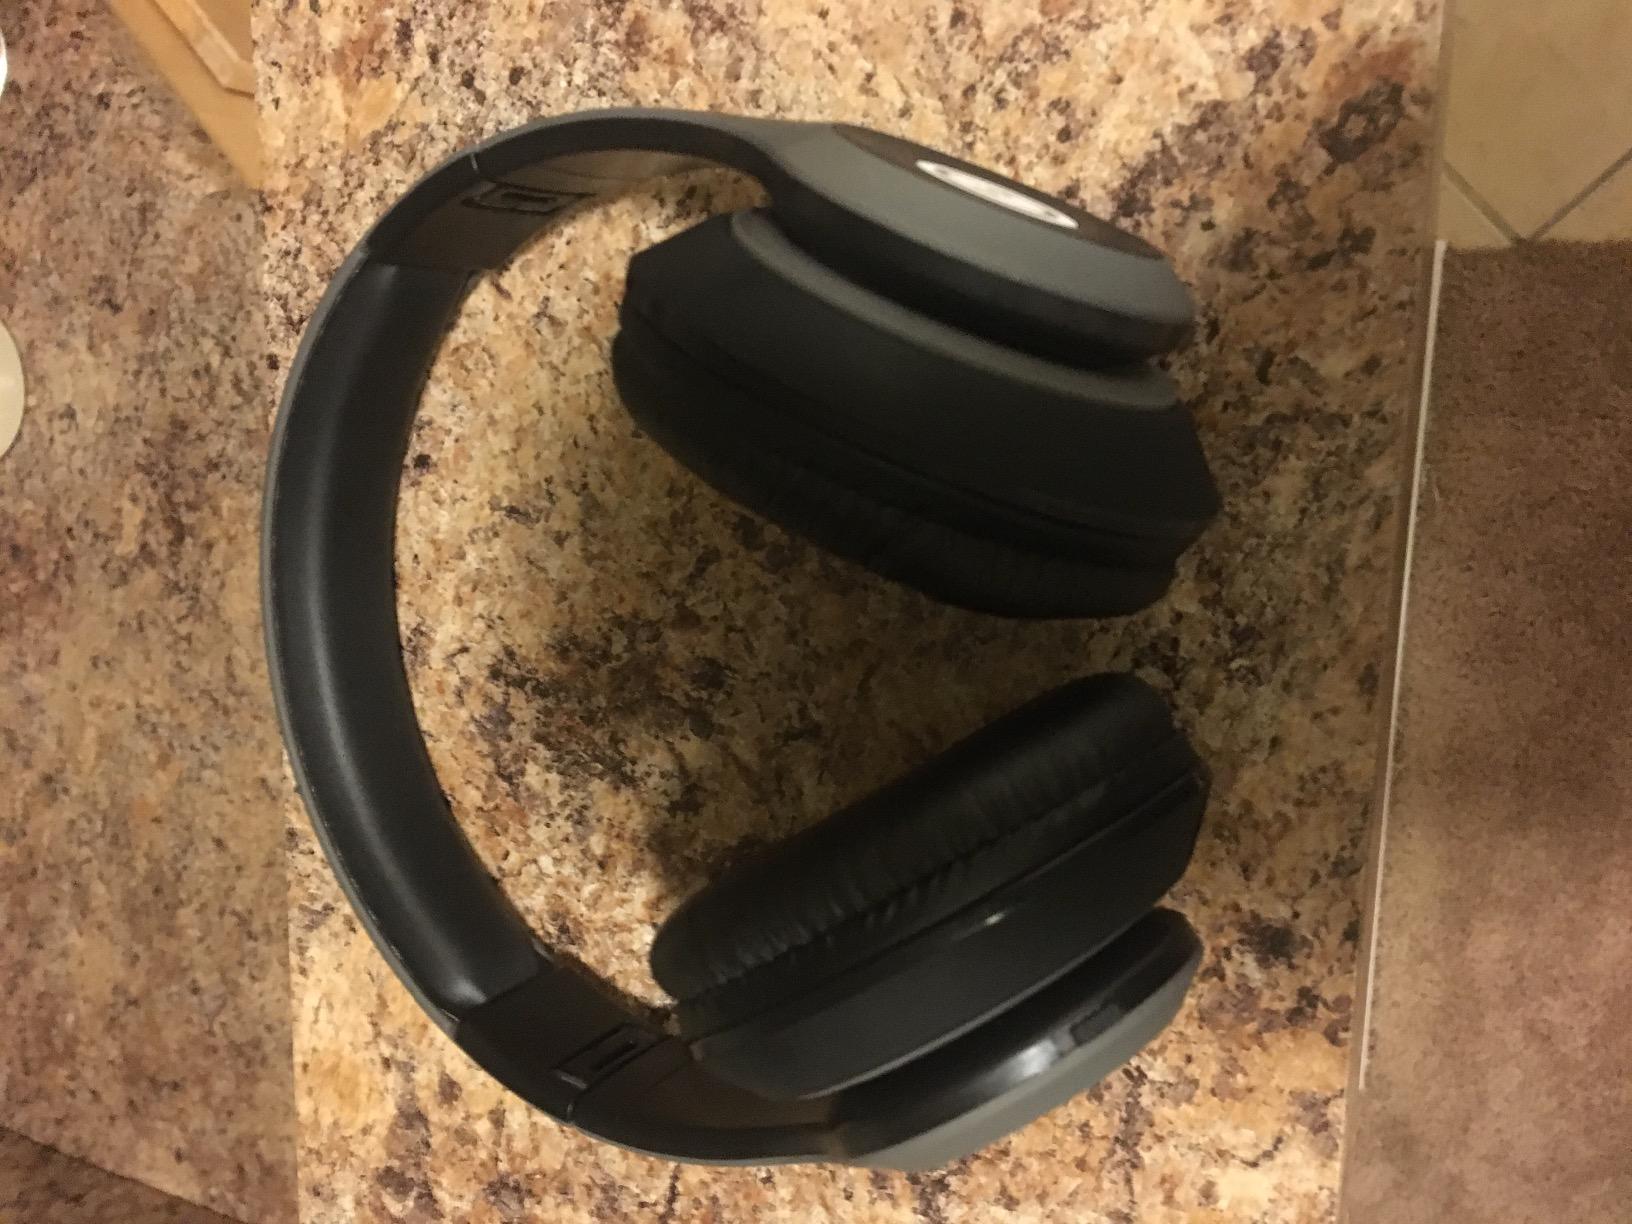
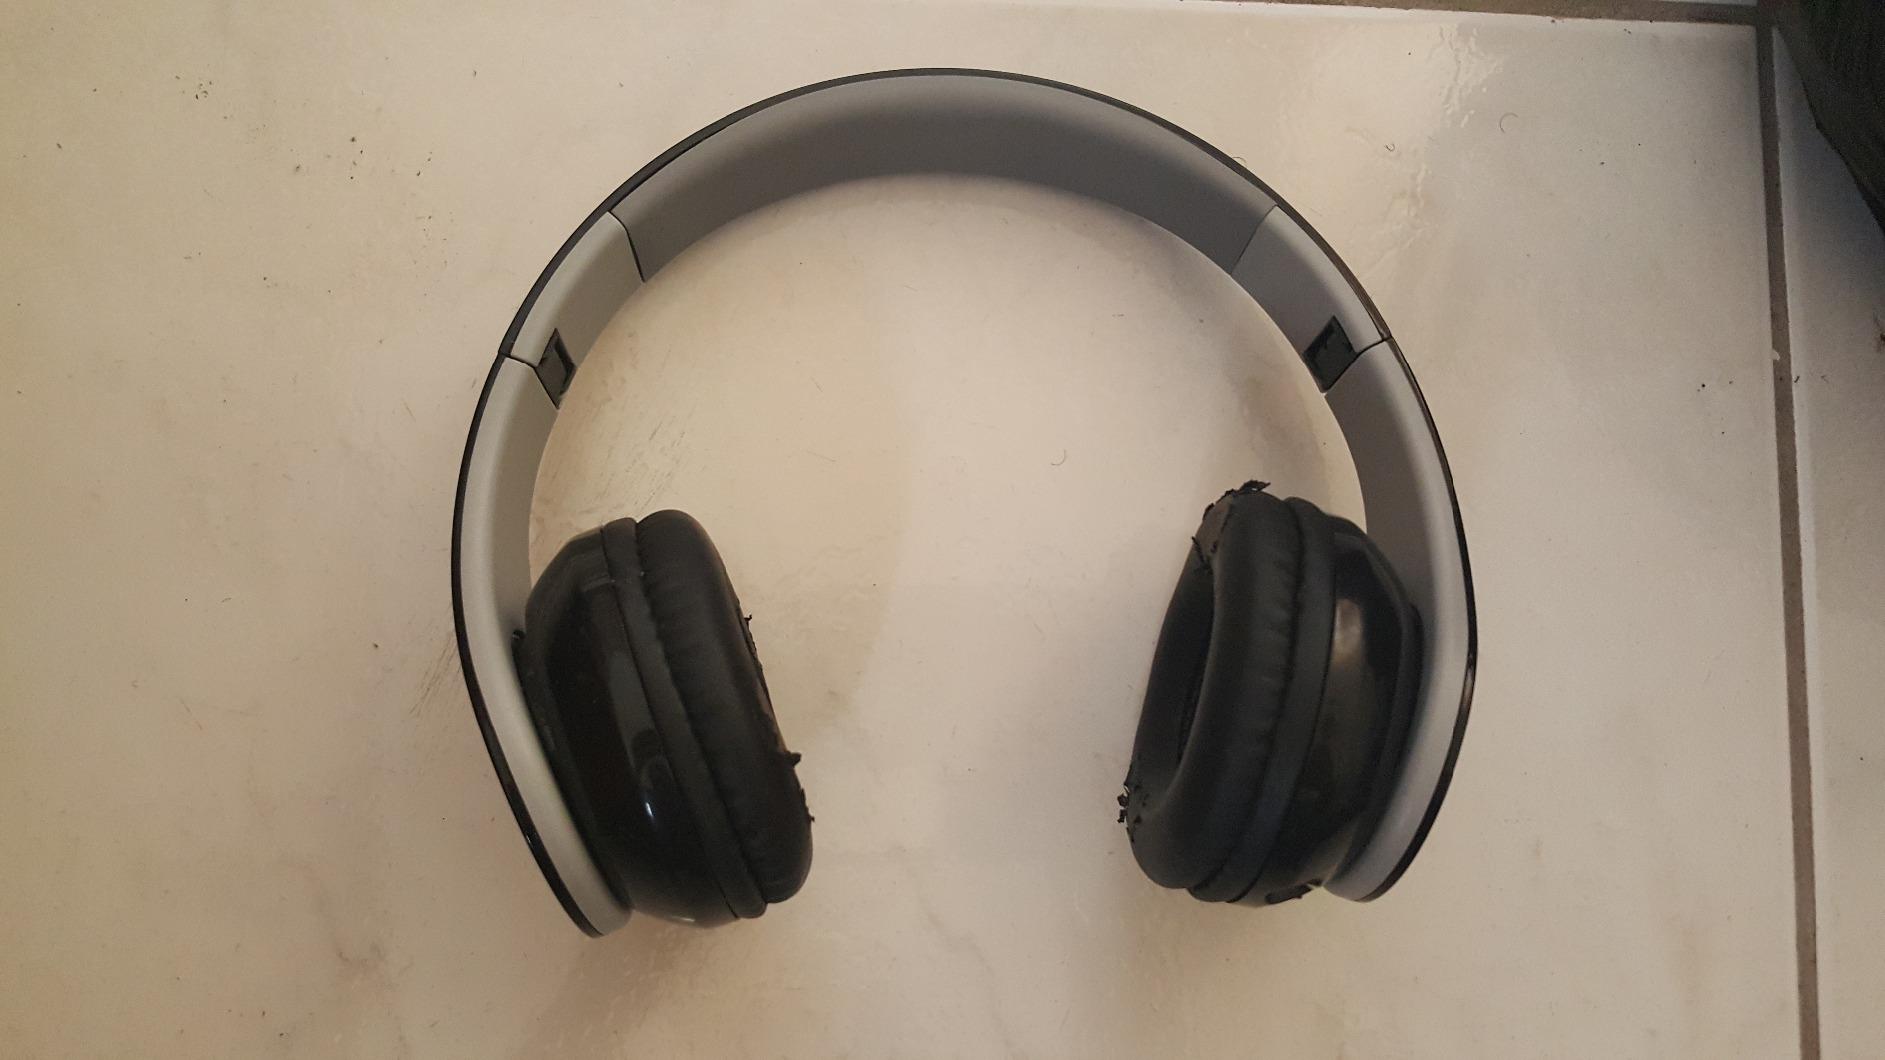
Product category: headphones
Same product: no